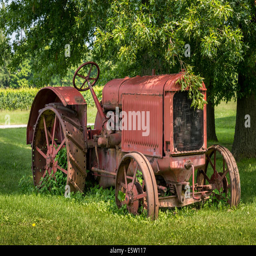
an old tractor sits peacefully under an oak tree